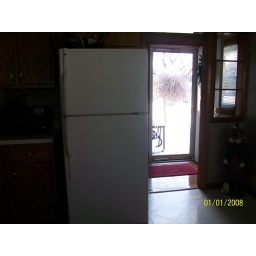
From in the kitchen - looking towards the front door